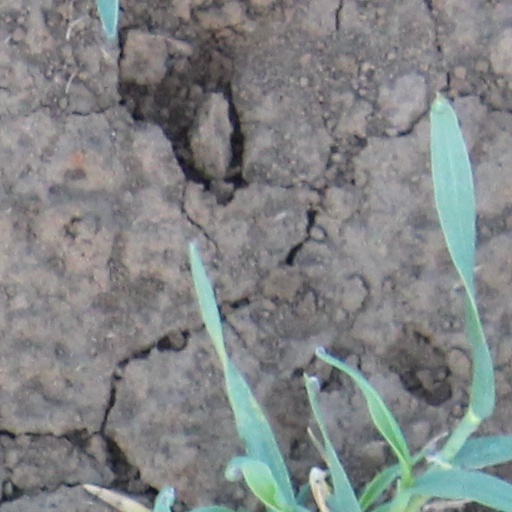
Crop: wheat